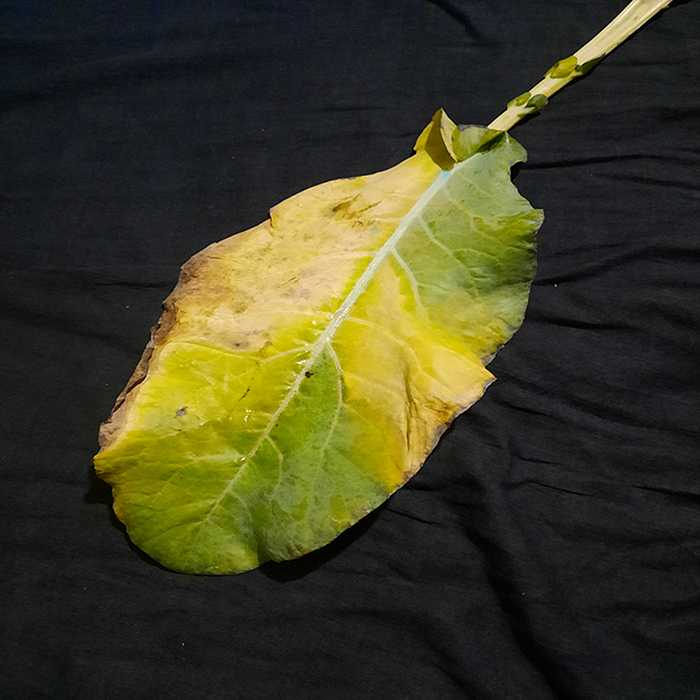
Plant: Cauliflower
Label: Black Rot